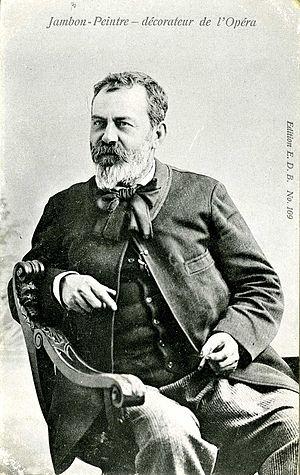
M. Jambon, peintre-décorateur de l'Opéra de Paris, décorateur des représentations du Théâtre des Arènes, à Béziers.
À l'initiative du mécène biterrois Fernand Castelbon de Beauxhostes, des opéras furent créés ou représentés au début du XXᵉ siècle dans les nouvelles arènes de Béziers. Bien entendu, le rôle d'un mécène n'est pas seulement financier. L'enseignement collectif étant alors inexistant, Castelbon avait déjà proposé à la municipalité la création d'une "École municipale professionnelle de musique vocale", mettant à sa disposition gratuitement une salle aménagée à cet effet dans l'ancien couvent des Ursulines. Y donnant ses concerts, la "Société Sainte-Cécile" avait là ses instruments et matériel ; elle était dès 1887 sous la présidence de Castelbon. Et d'ailleurs, il allait rapidement lui joindre "l'Orphéon Sainte-Cécile". En 1893, Castelbon prenait la présidence de la "Lyre biterroise", la réorganisant avec succès. Il se servit de toutes ces formations, et bien d'autres, pour les chœurs de son Théâtre des Arènes. Aussi, les Fêtes de Déjanire connurent dès la première année un grand succès, laissant supposer son renouvellement les années suivantes.